W. C. Handy

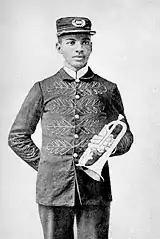
Handy at age 19

In September 1892, Handy traveled to Birmingham, Alabama, to take a teaching exam. He passed it easily and gained a teaching job at the Teachers Agriculture and Mechanical College (the current-day Alabama A&M University) in Normal, then an independent community near Huntsville. Learning that it paid poorly, he quit the position and found employment at a pipe works plant in nearby Bessemer.